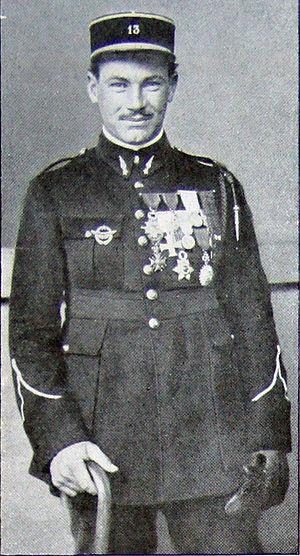
Michel Coiffard, as français de la Première Guerre mondiale.
Michel Joseph Calixte Marie Coiffard, dit « l'homme aux 34 victoires », est un des as de l'aviation de la Première Guerre mondiale, au cours de laquelle il remporte 34 victoires aériennes homologuées, sur des ballons d'observation allemands pour la plupart.